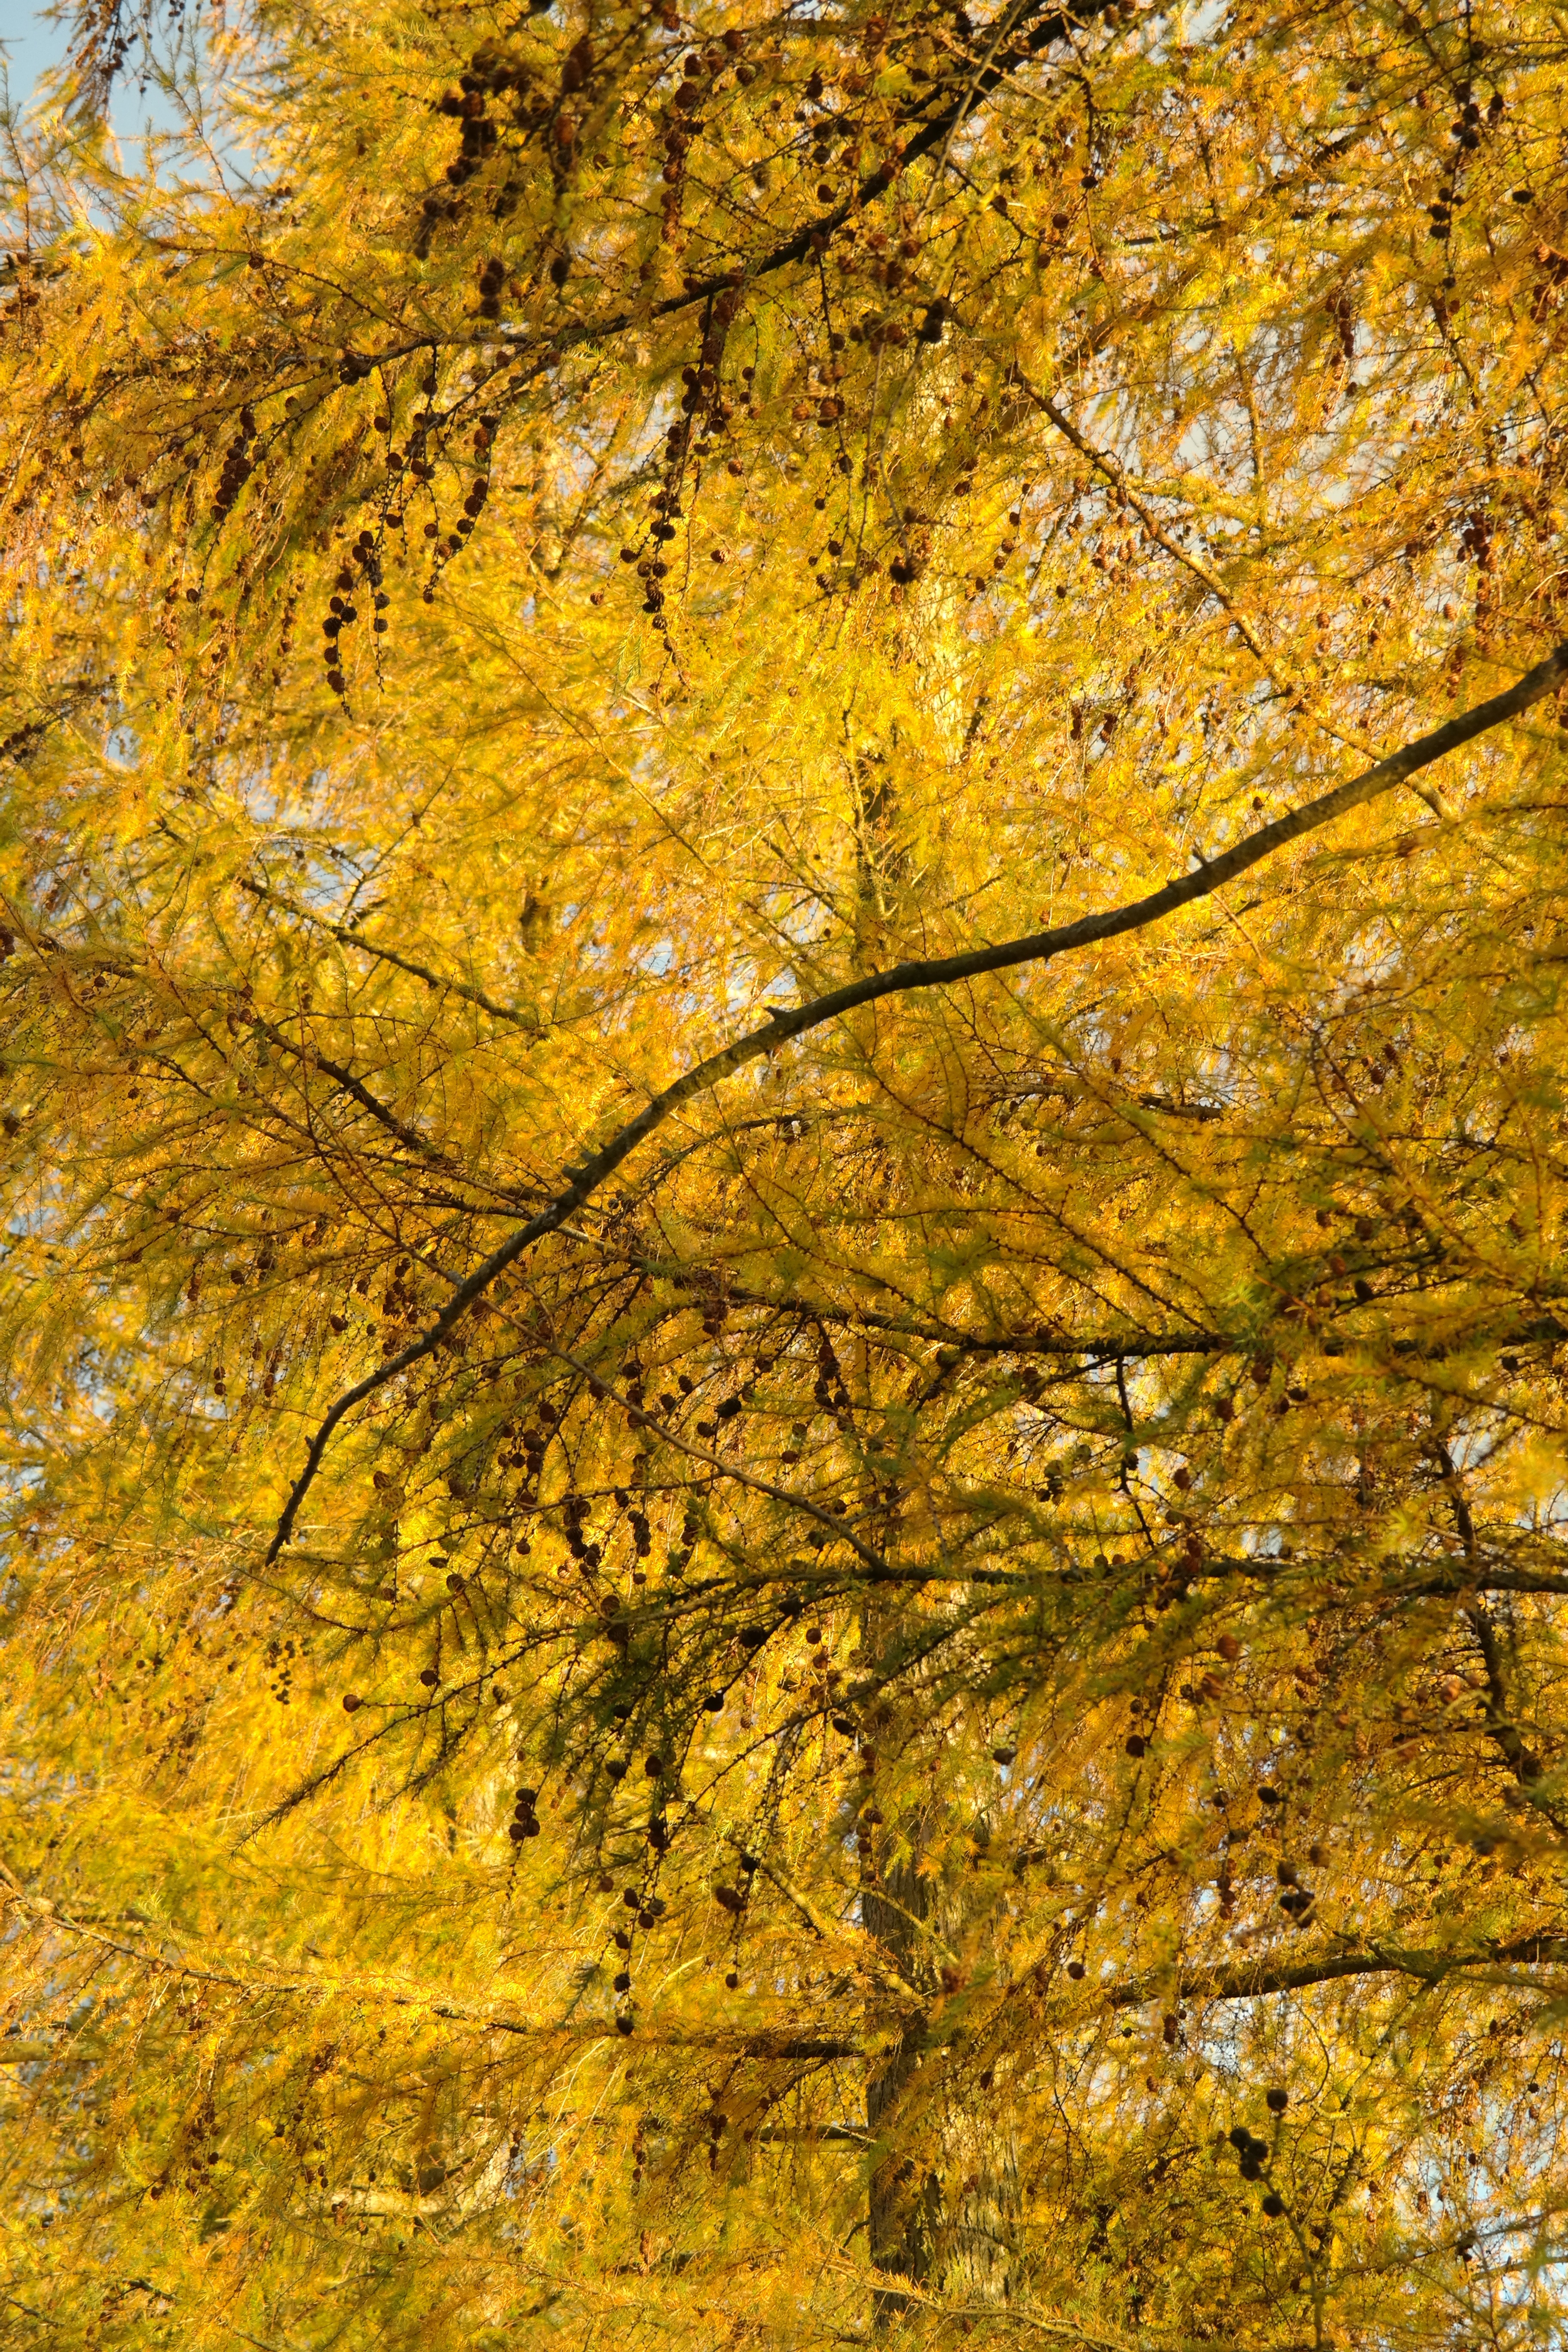
tree, forest, branch, plant, meadow, sunlight, leaf, trunk, golden, pasture, autumn, yellow, season, maple tree, leaves, needles, deciduous, western, woodland, fall color, larch, larix, golden autumn, larch discoloration, pine greenhouse, flowering plant, maidenhair tree, larch cones, european larch, summer green, woody plant, land plant, larix decidua, sp therbstliche larch, sp therbstlich, needlelike leaves, summer green tree